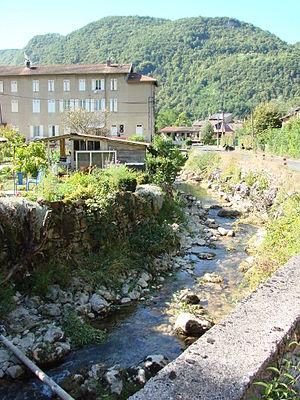
Entrée de la Câline à Serrières.
La Câline est un ruisseau se situant dans le massif du Bugey dans le département de l'Ain dans la région Auvergne-Rhône-Alpes et un affluent gauche de l'Albarine donc un sous-affluent du fleuve le Rhône par l'Ain.